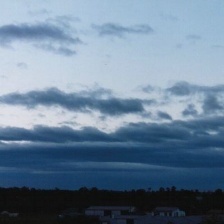
Cloud type: Stratocumulus